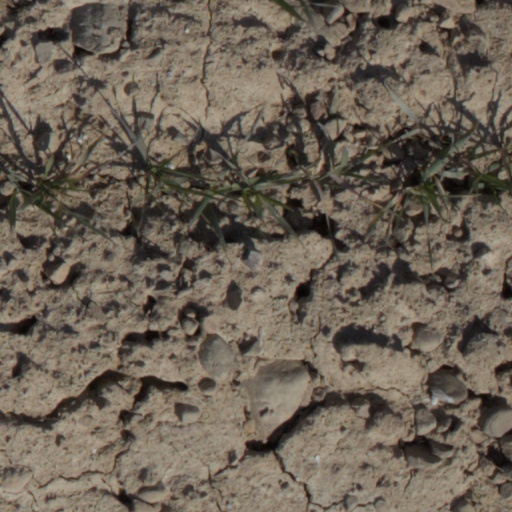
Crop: wheat